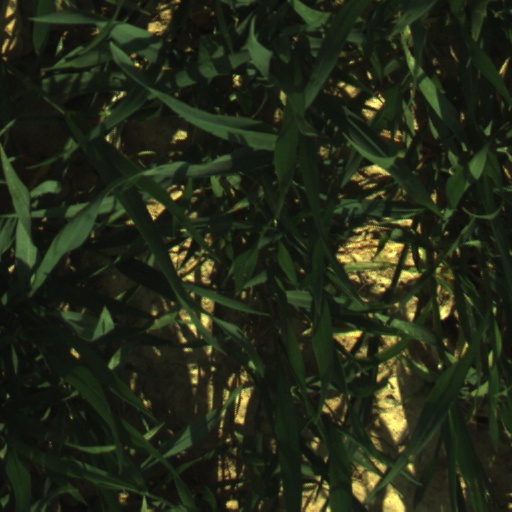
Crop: wheat